Comparison of Nazism and Stalinism

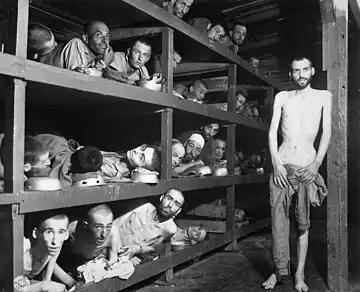
Slave labourers in the Nazi Buchenwald concentration camp

Arendt highlights the widespread use of internment camps by totalitarian governments, positing that they are the most important manifestation of the need to find enemies to fight against, and therefore they are "more essential to the preservation of the regime's power than any of its other institutions." Although forced labour was commonly imposed on inmates of Nazi concentration camps, Arendt argues that material gain for the regime was not their primary purpose because "[t]he only permanent economic function of the camps has been the financing of their own supervisory apparatus; from the economic point of view, the concentration camps exist mostly for their own sake." In particular, the Nazis carried this logic to the point of "open anti-utility" by expending large sums of money, resources, and manpower during a war for the purpose of building and staffing extermination camps and transporting people to them. This sets apart the concentration camps of totalitarian regimes from older human institutions that bear some similarity to them, such as slavery. Slaves were abused and killed for the sake of profit; concentration camp inmates were abused and killed because a totalitarian government needed to justify its existence. Finally, Arendt points out that concentration camps under both Hitler and Stalin included large numbers of inmates who were innocent of any crime not only in the ordinary sense of the word but even by the standards of the regimes themselves; that is to say, most of the inmates had not committed any action against the regime.